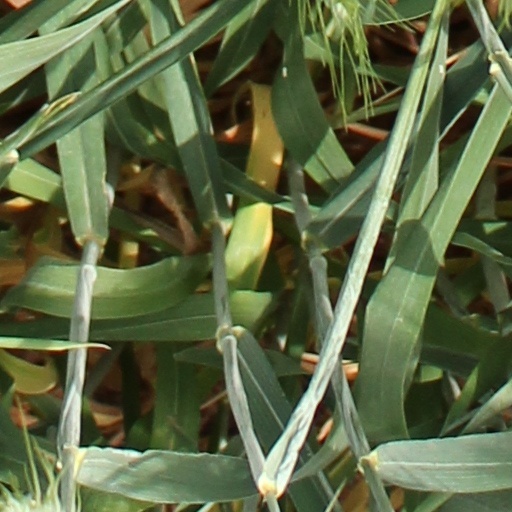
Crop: wheat